Arndell Park, New South Wales

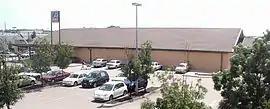
Arndell Park Shopping Centre

Arndell Park is a predominantly industrial suburb in the City of Blacktown, in Western Sydney, in the state of New South Wales, Australia. Its postcode is 2148. Arndell Park is located approximately west of the Sydney central business district.